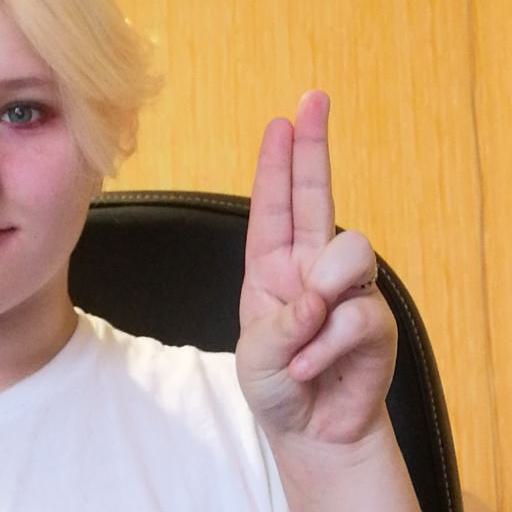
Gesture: two_up